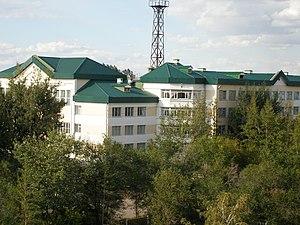
Aksou est une ville du Kazakhstan. Elle est située dans l'oblys de Pavlodar.